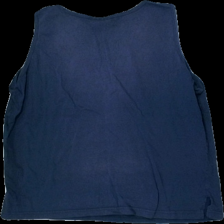
View: back
Type: Tank top
Category: Ladies
Brand: Cappuchini
Colors: Blue
Material: 100% bomull
Cut: C-collar
Size: M
Season: All
Stains: Major
Damage: blekt färg
Damage location: middle center
Damage 2: blekt färg
Damage 2 location: middle center
Damage 3: nopprigt
Damage 3 location: top center
Price range: <50
Recommended usage: Export
Description: blått linne